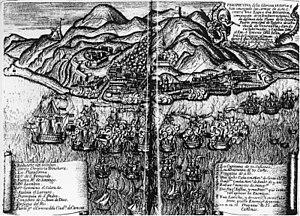
1743 est une année commune commençant un mardi.